Sue Semrau

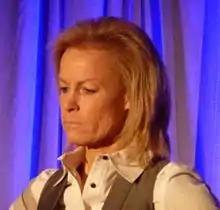

Susan Paige Semrau (born March 9, 1962) is the former head women's basketball coach at Florida State University. From 1997 through 2022, Semrau compiled a 468-252 career record at FSU. She retired after her 24th season at FSU. During the 2020–21 season she took a leave of absence to care for her mother. She guided the Seminoles to appearances in the NCAA tournament 15 total times, including 14 out of the past 15 seasons including three Elite Eights. Until her final season, Semrau at FSU never lost a 1st Round NCAA tournament game, going 15-0. In the 2019–20 season, she hit the 200 ACC wins milestone as a head coach.